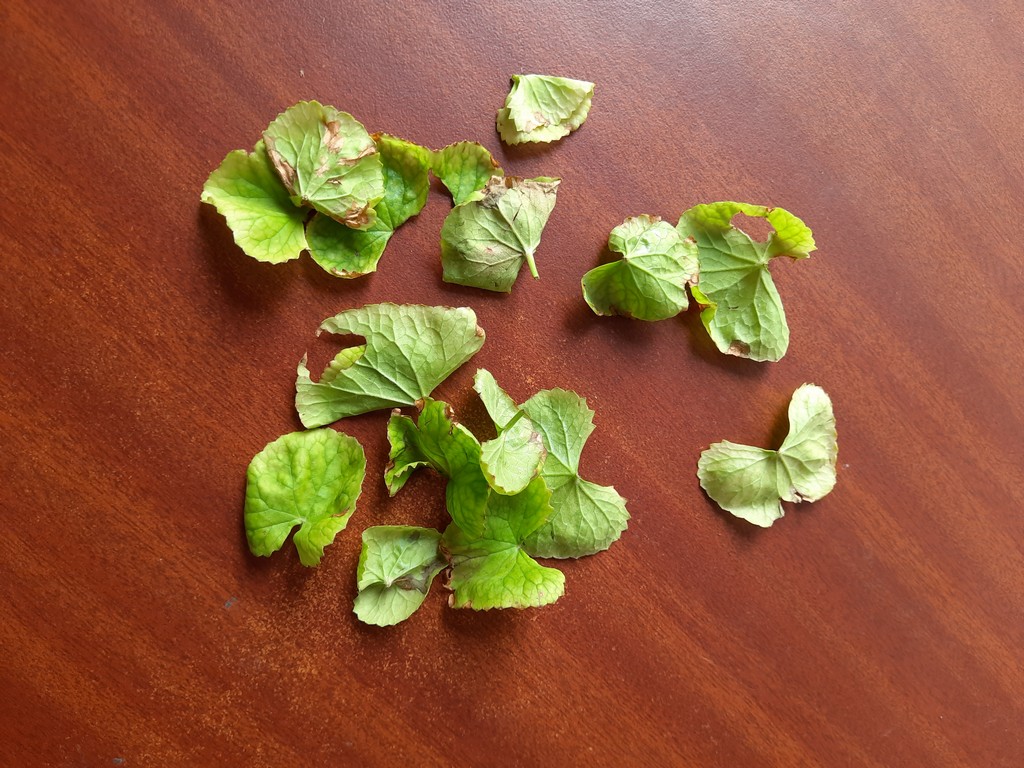
Label: Unhealthy